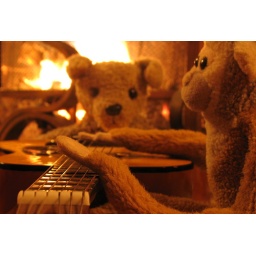
There's nothing quite like monkey music, strummed on a guitar by a raging fire. :]